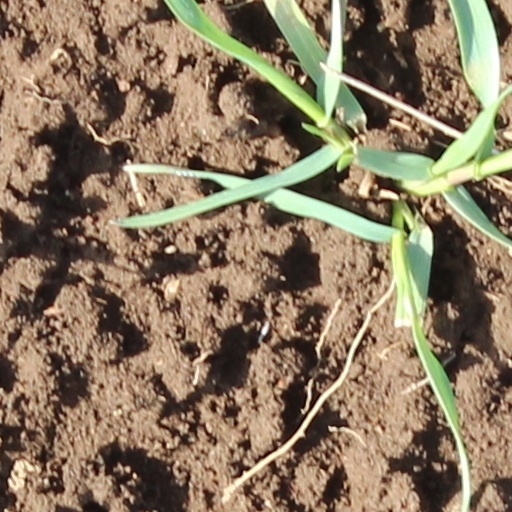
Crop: wheat